2017 Los Angeles Dodgers season

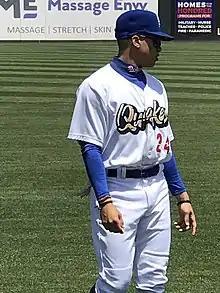
Jeren Kendall

The Dodgers went back on the road for a series against the San Francisco Giants at AT&T Park on September 11. The opener was delayed hours by rain but the result was the same, as the Dodgers lost their 11th straight game, 8–6. In the next game, Kershaw allowed two runs (one earned) on eight hits in six innings with six strikeouts and the Dodgers snapped their longest losing streak since 1944 with a 5–3 win over the Giants. With the win, the Dodgers clinched a spot in the postseason. Yu Darvish got the start in the following game and he shutout the Giants on three hits over seven innings. Bellinger hit a two-run homer and the Dodgers won the game 4–1 for their first series victory since August 21–24. On September 15, they traveled to Nationals Park for a three-game weekend series against the National League East champion Washington Nationals. In the opener, Alex Wood struck out eight and only allowed three hits in six shutout innings and the Dodgers homered three times, including a three-run blast by Corey Seager. They won the game 7–0. Rich Hill struck out seven in five innings while only allowing one hit in the following game and Bellinger hit his 38th home run of the season, tying the National League rookie record previously set by Wally Berger (1930) and Frank Robinson (1956). The Dodgers won 3–2. In the final game of the series, Ryan Zimmerman hit a three-run home run in the sixth inning off of reliever Ross Stripling and the Nationals went ahead to a 7–1 win to avoid the sweep. The Dodgers next traveled to Citizens Bank Park for a four-game mid-week series against the team with the second worst record in the National League, the Philadelphia Phillies. They jumped out to a 2–0 lead in the first inning after an inside-the-park homer by Chris Taylor and a normal homer by Justin Turner. However, Aaron Altherr hit a grand slam off of Kershaw in the sixth to lead the Phillies to a 4–3 upset win. In the following game, the Phillies scored four runs in the seventh off reliever Pedro Báez and beat the Dodgers again, 6–2. The Dodgers bullpen faltered again in the next game, as they lost 7–5. They wrapped up the road trip on September 21 with a 5–4 comeback victory over the Phillies to avoid being swept.